Radar, Gun Laying, Mk. I and Mk. II

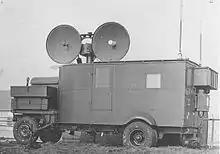
The GL Mk. III B was much smaller and far more mobile than the Mk. II it replaced.

The introduction of the cavity magnetron in 1940 allowed radars to operate effectively at much shorter microwave wavelengths than was possible with earlier vacuum tube designs. The early magnetrons operated at a wavelength of around , which reduced the dipole antennas to only a few centimetres long. The antennas were so short that they could be placed in front of parabolic reflectors, which focused the signal into a very tight beam. Instead of the broadcast pattern being as much as 150 degrees wide, typical microwave designs might have a beam width of perhaps 5 degrees. Using a technique known as conical scanning, a rotating version of lobe switching, this could be further reduced to well under ½ a degree, more than enough to directly lay the guns.